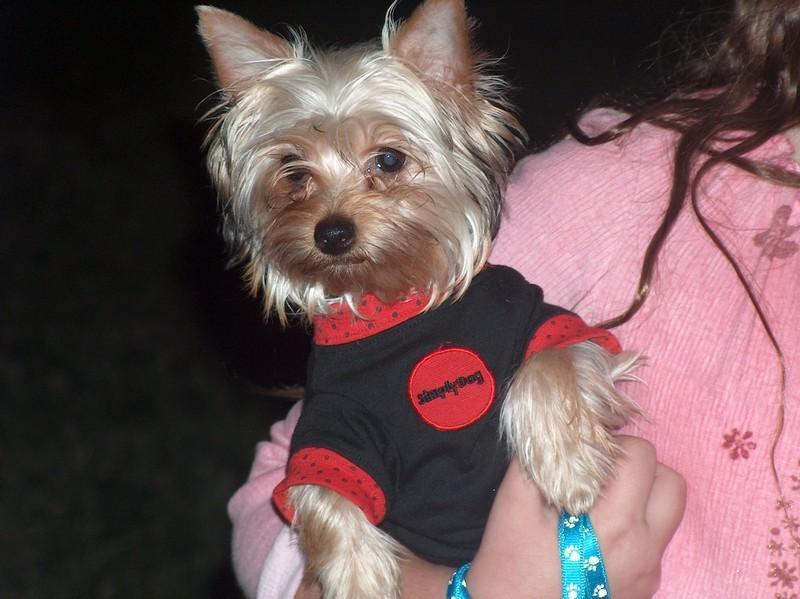
silky_terrier